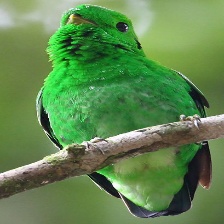
Species: GREEN BROADBILL
Scientific name: CALYPTOMENA VIRIDIS